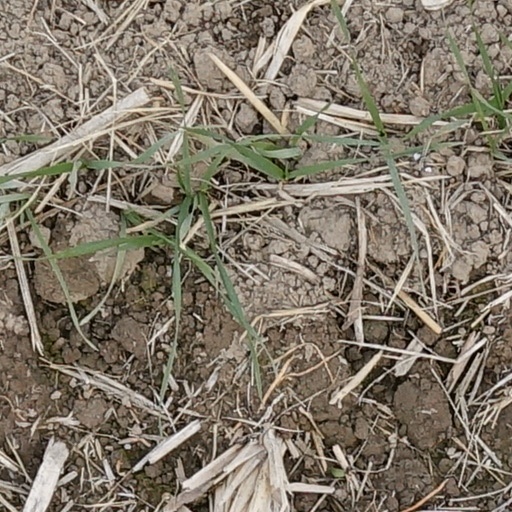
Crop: wheat